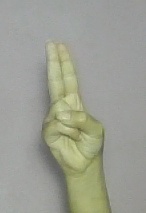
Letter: taa